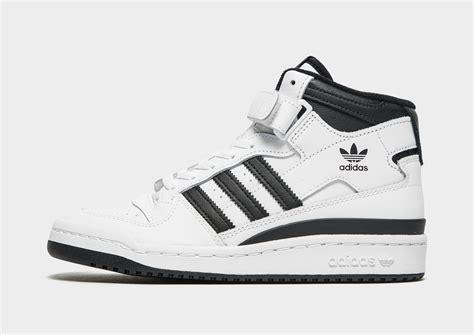
Brand: Adidas
Model: Forum